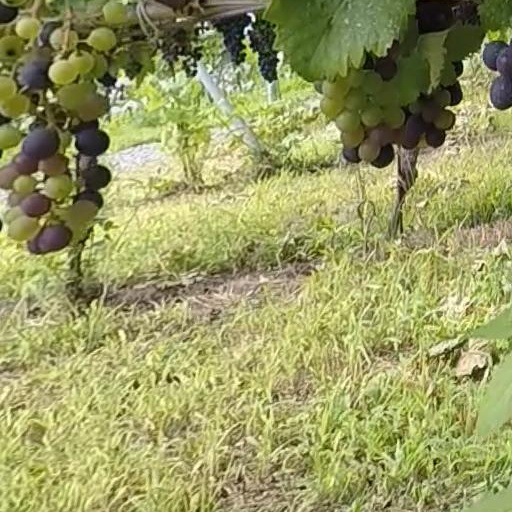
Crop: grape